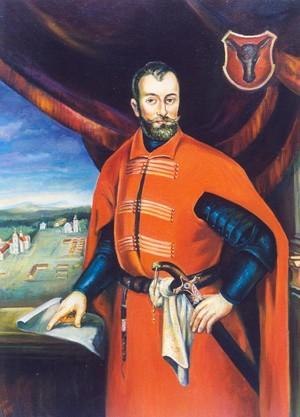
Mikołaj Spytek Ligęza
Mikołaj Spytek Ligęza var en Polsk-Litauisk fyrstelig person. Han var kastellan af byerne Czechów, Żarnów, Sandomierz og var ejer af byen Rzeszów.